Clarence Thomas

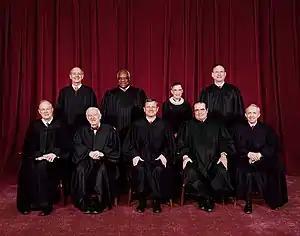
The Roberts Court in 2006

After joining the Supreme Court, Thomas emerged as a member of the Court's conservative wing. He aligned himself with Justice Antonin Scalia, with whom he shared an originalist approach to constitutional interpretation, and sided with him in 92 percent of cases during his first 13 years on the bench. Over time, Thomas and Scalia's jurisprudence separated, with Thomas favoring stronger emphasis on the Constitution's original understanding and demonstrating greater willingness to overrule precedent. His appointment represented a decline in the Court's liberal wing, which then comprised only Justices John Paul Stevens and Harry Blackmun.